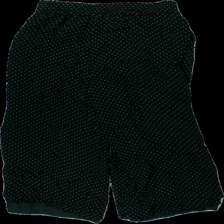
View: back
Type: Trousers
Category: Ladies
Brand: Object
Colors: Black, White
Material: 100% viskos
Pattern: Dots
Cut: Loose
Size: 36
Season: All
Damage: dragna trådar
Damage location: middle center
Price range: <50
Recommended usage: Reuse
Description: prickiga byxor